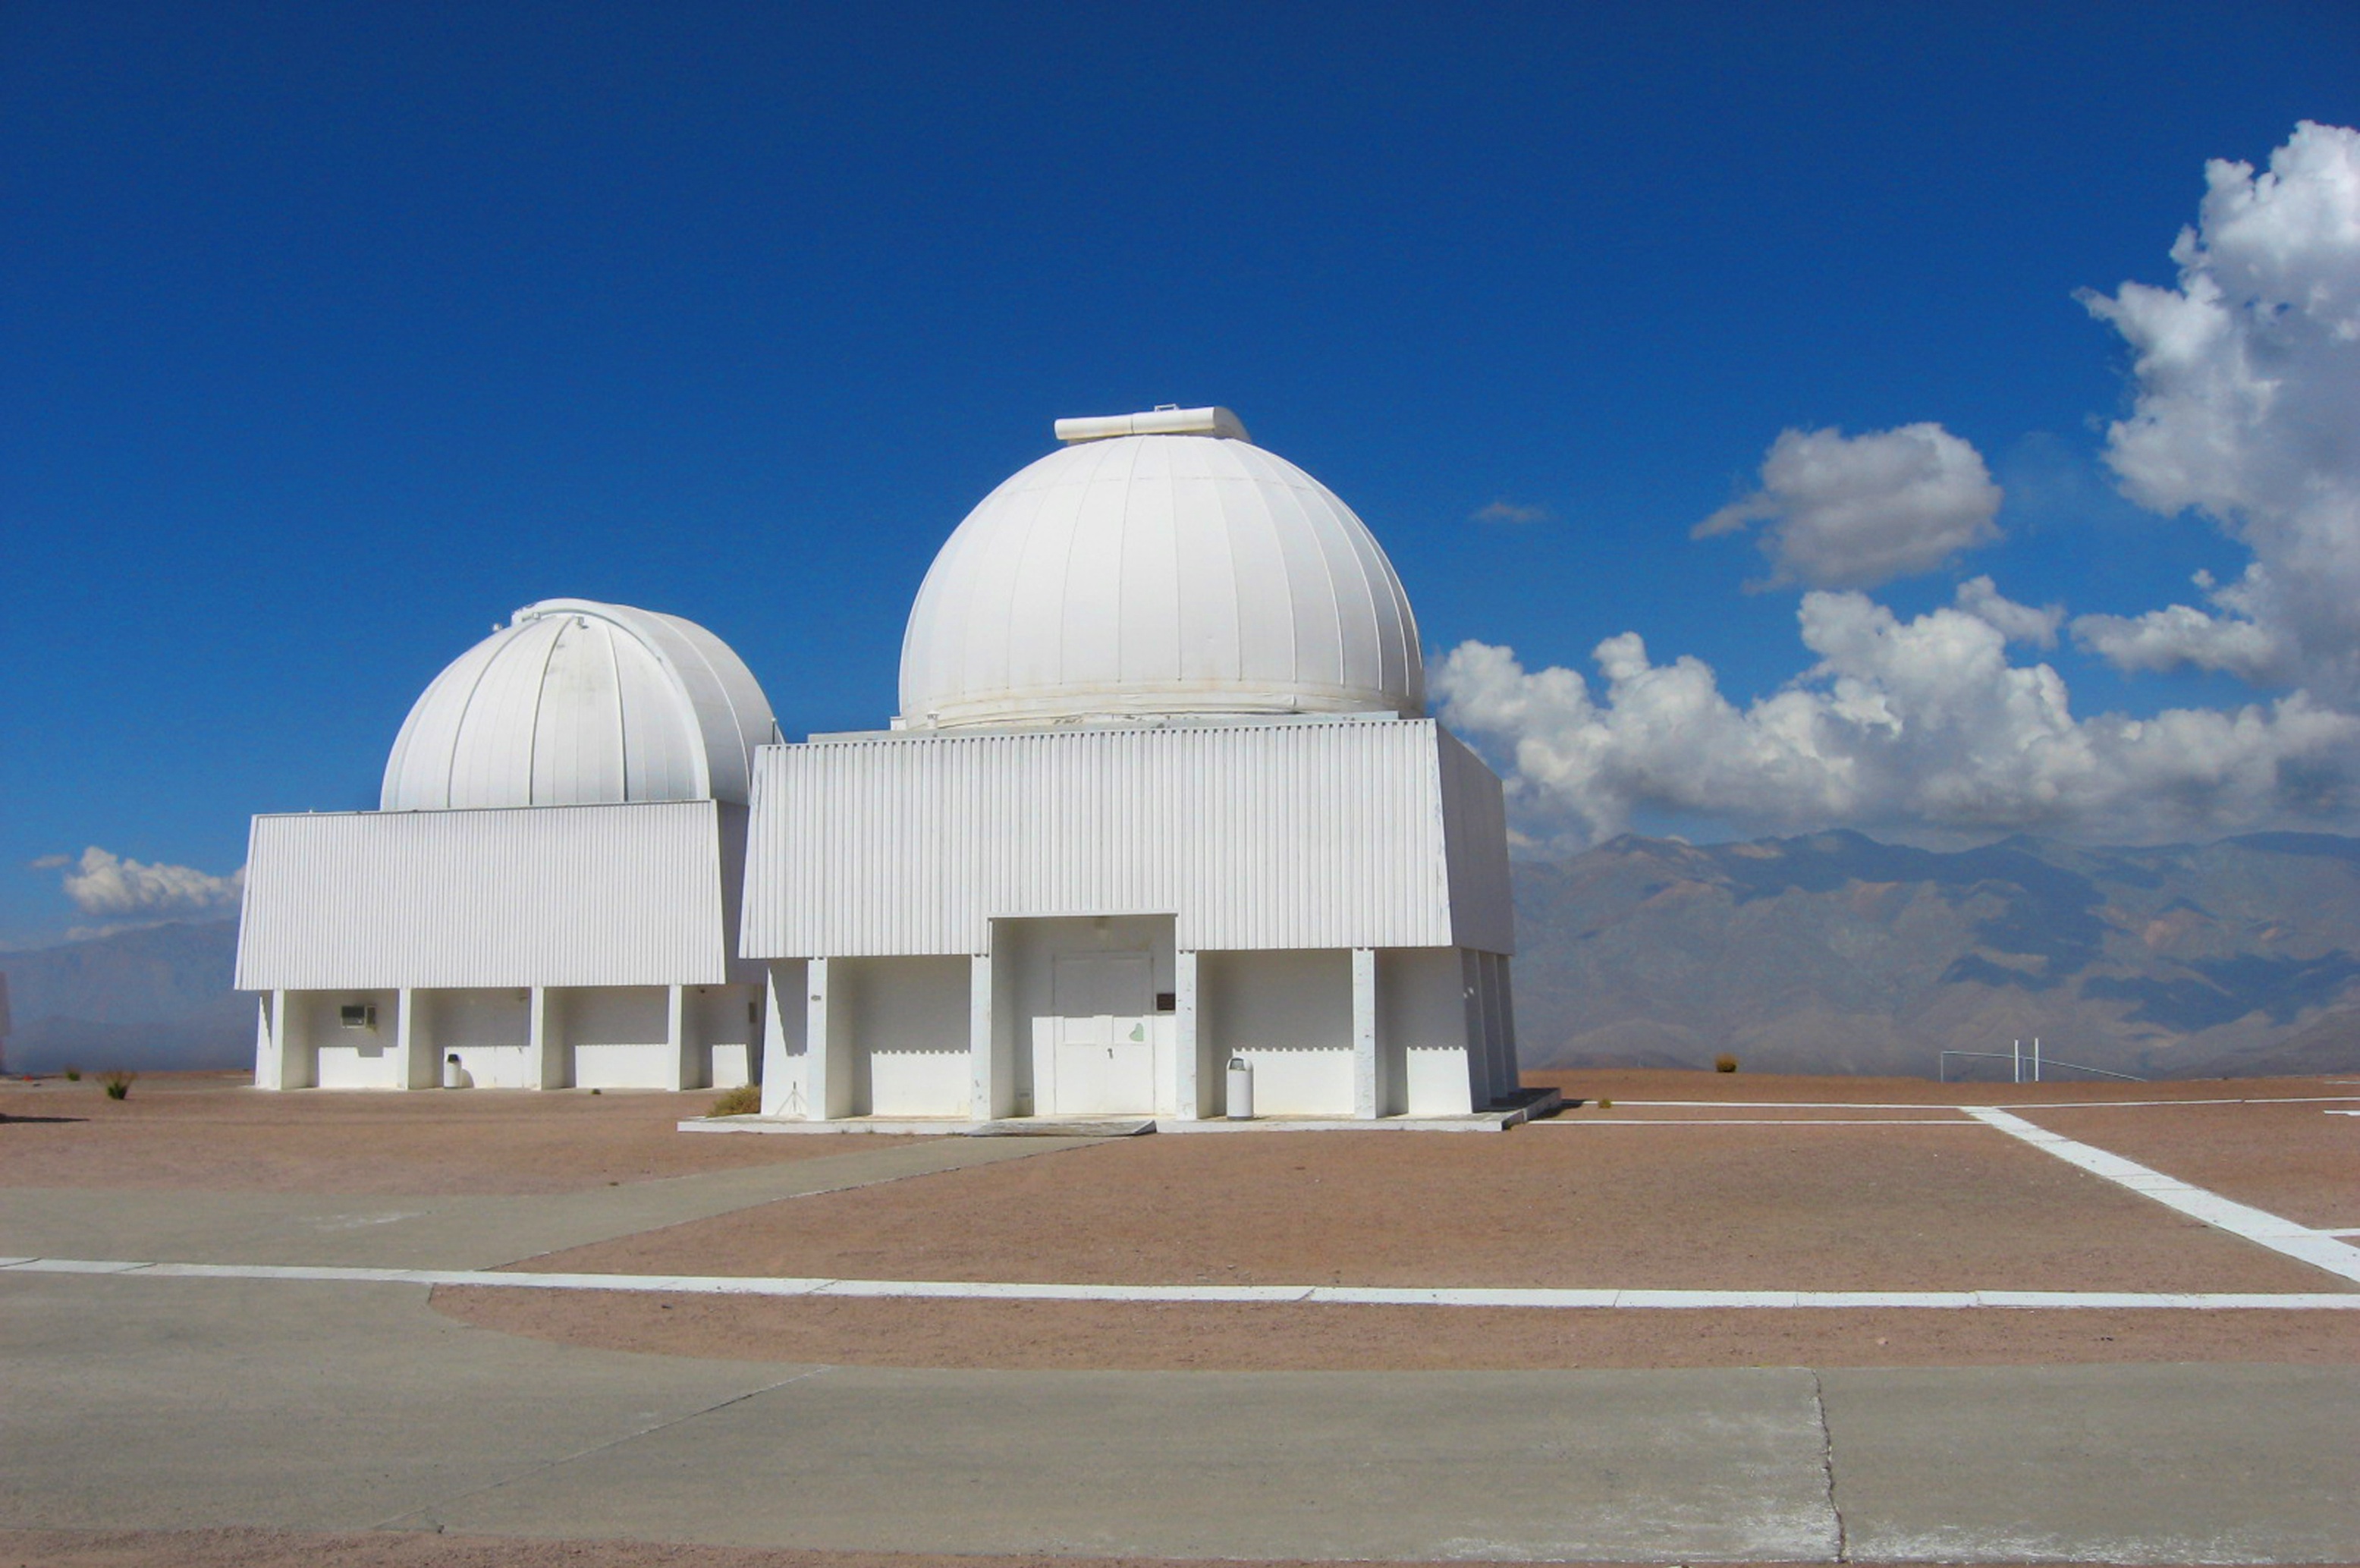
technology, building, observatory, energy, dome, nuclear power plant, power station, outdoor structure